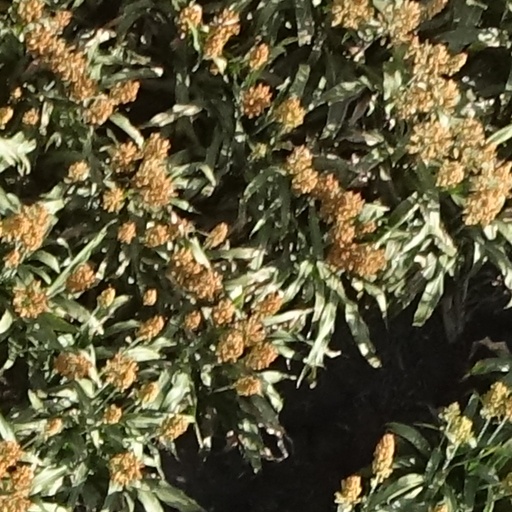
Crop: sorghum